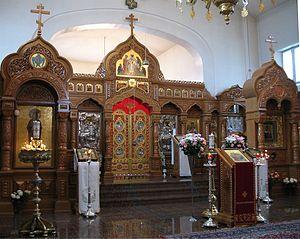
Le monastère de Nouveau Valamo est un monastère orthodoxe finlandais situé dans la localité de Heinävesi en Finlande.